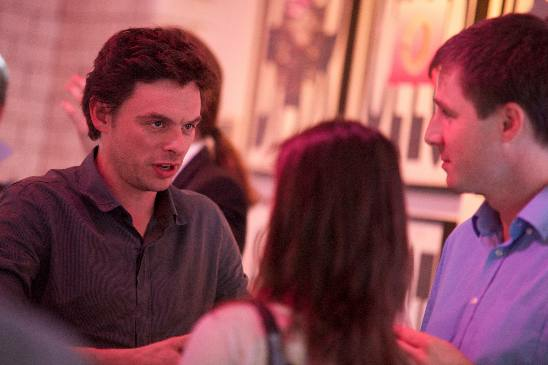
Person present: Yes